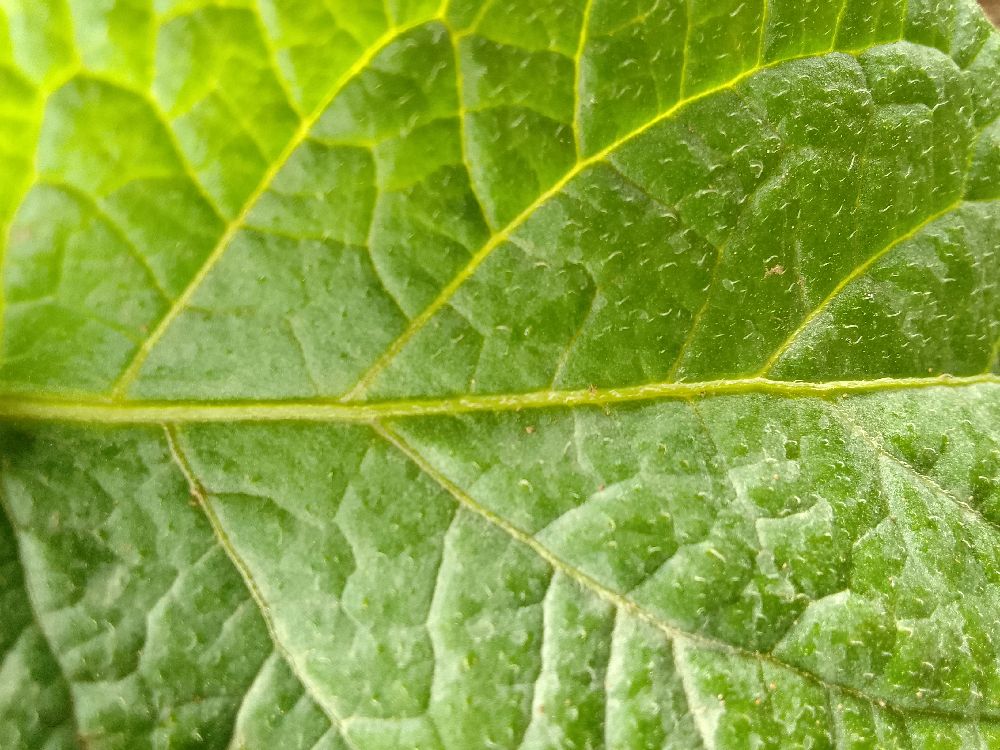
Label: Healthy